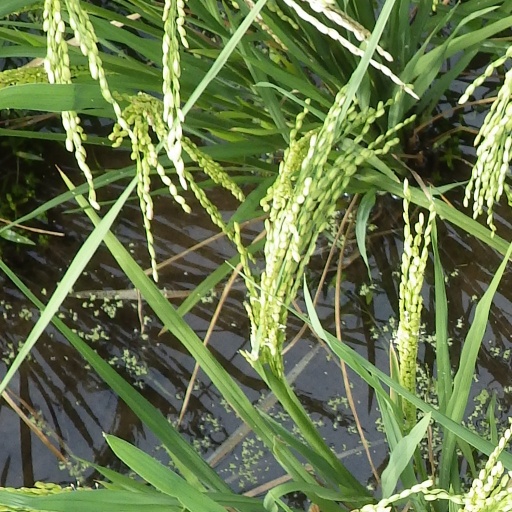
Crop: rice